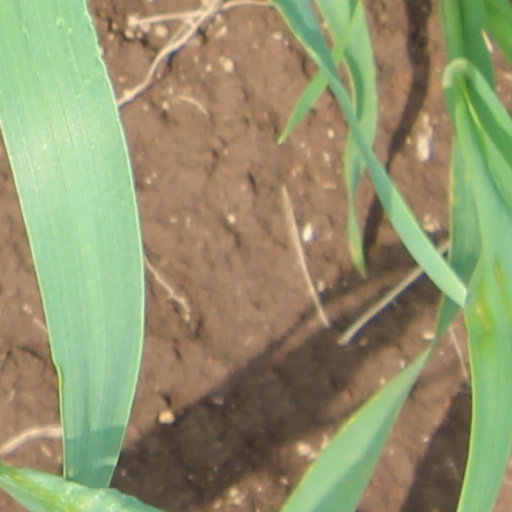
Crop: wheat